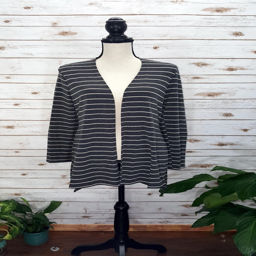
front view of the cardigan on mannequin